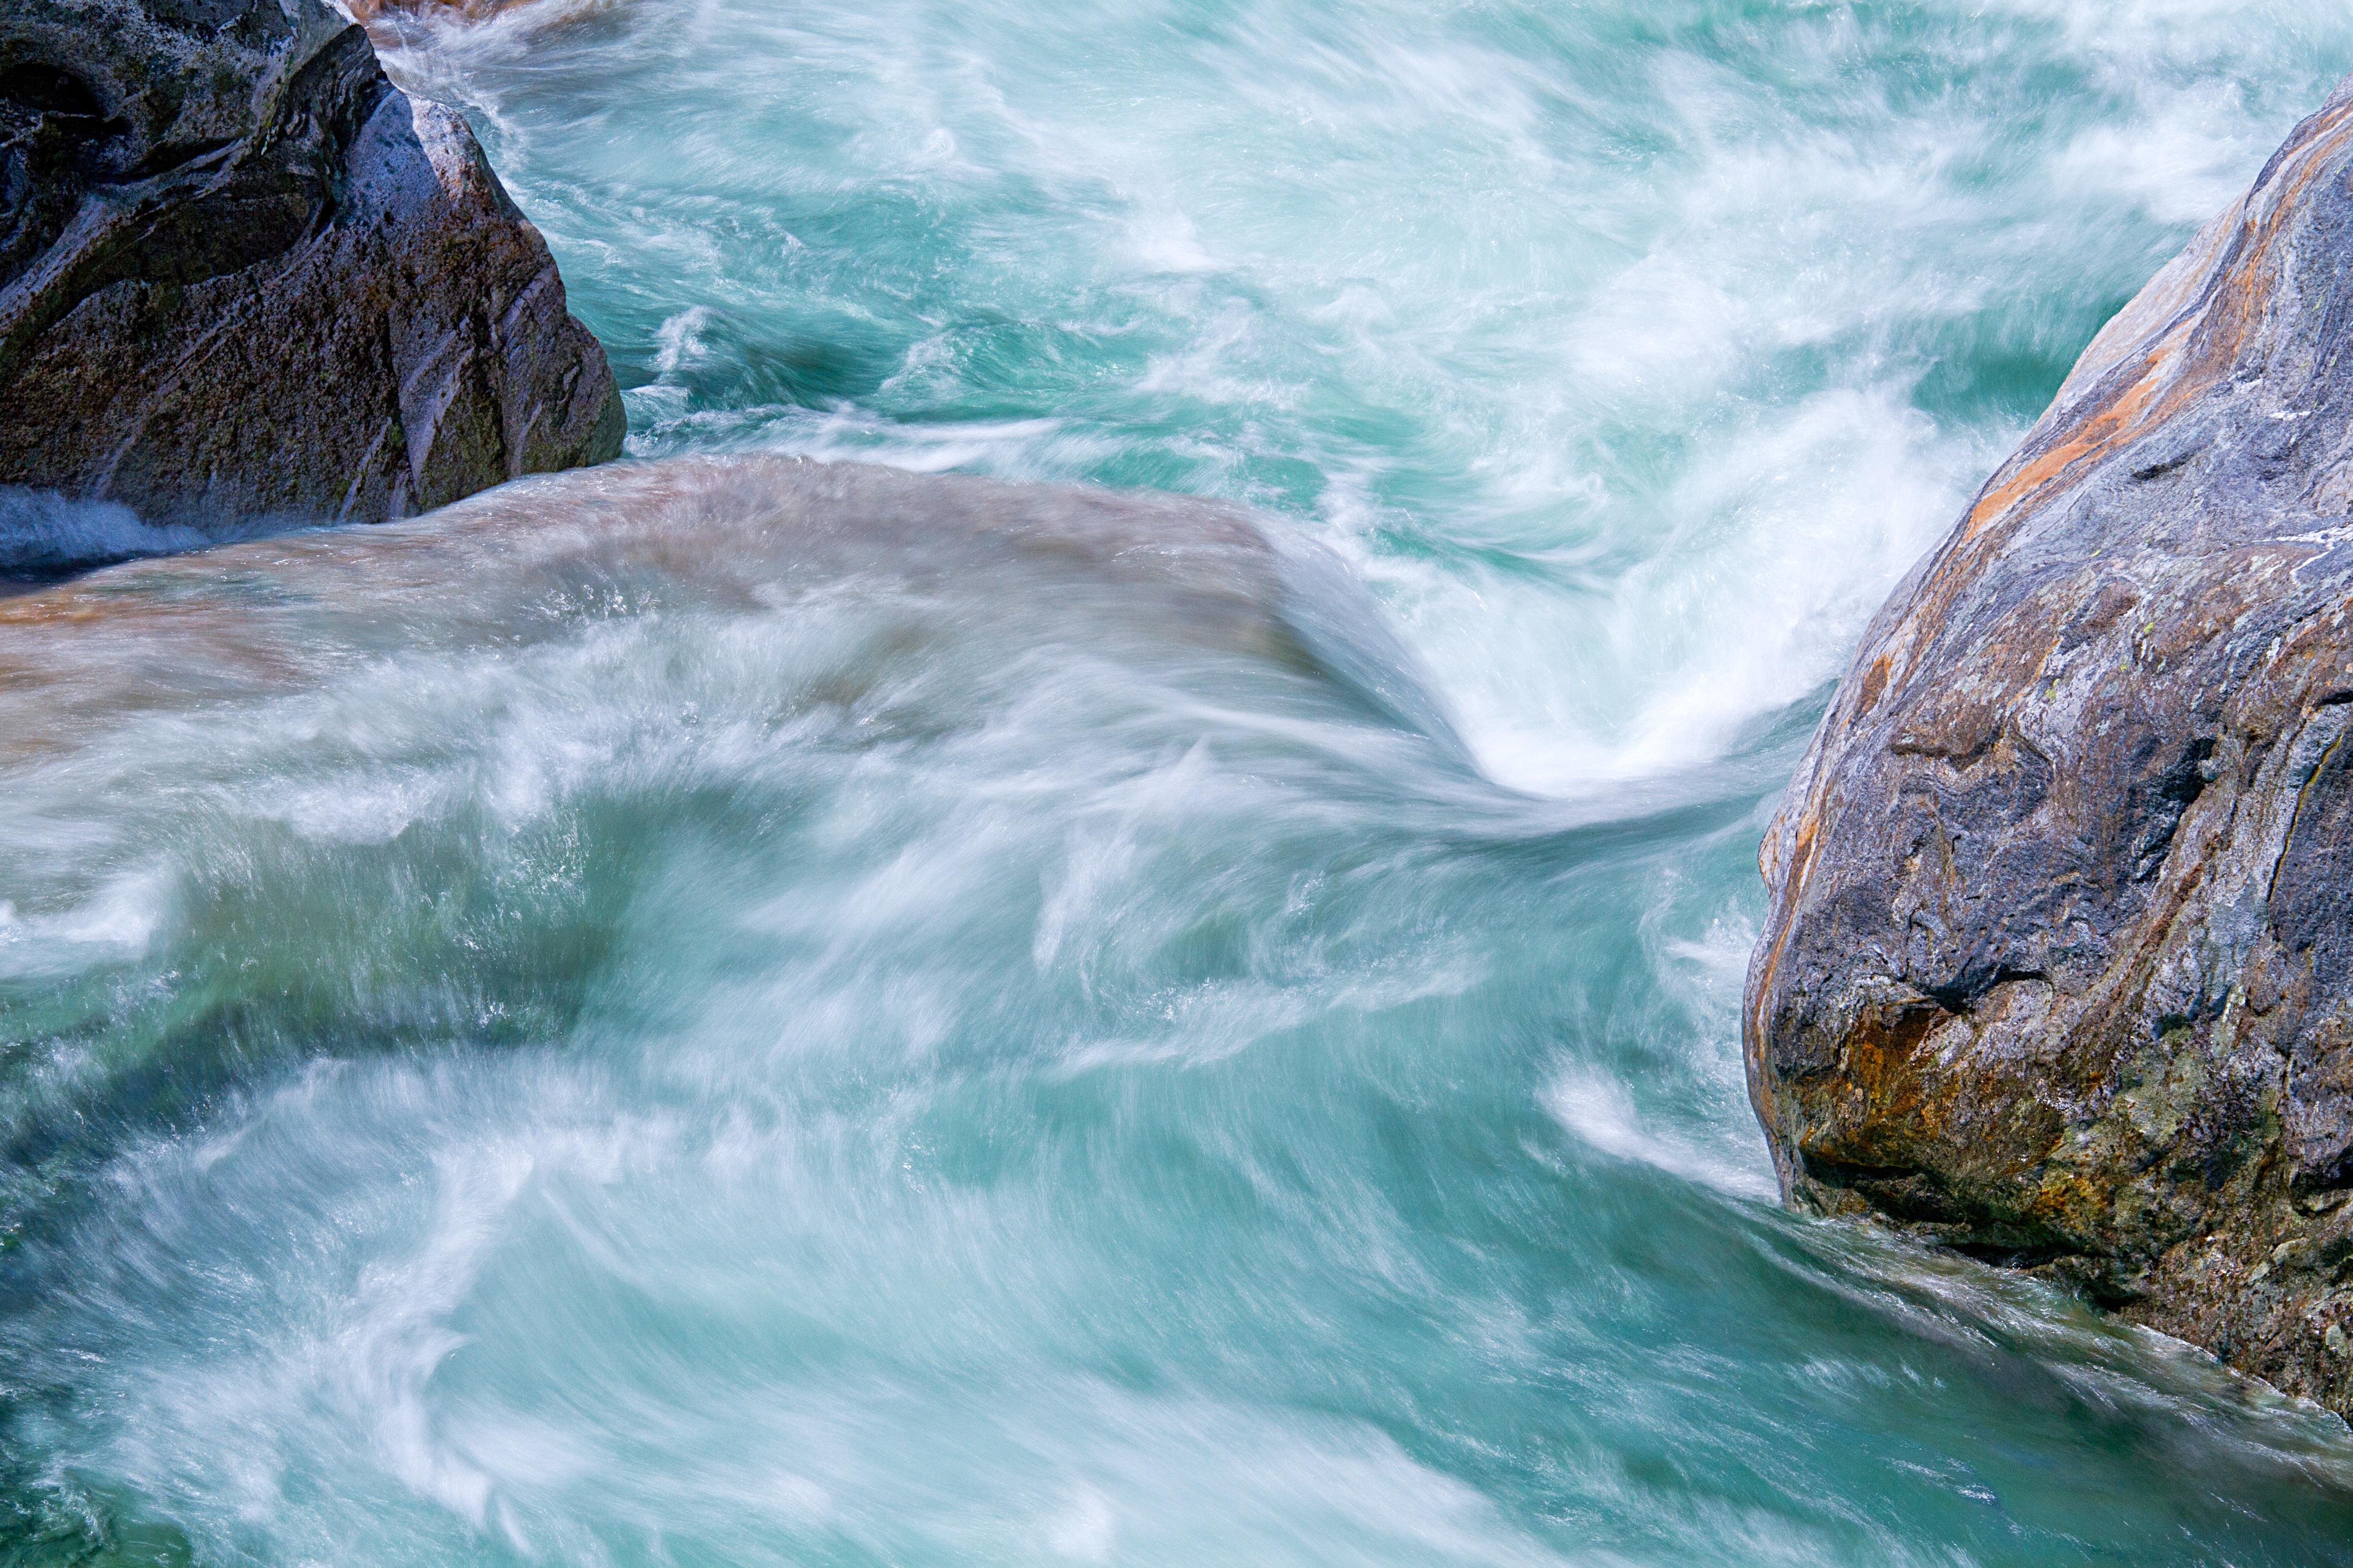
sea, coast, water, rock, ocean, shore, wave, river, cliff, bay, rapid, terrain, body of water, switzerland, water feature, cape, verzasca, water and stone, wind wave